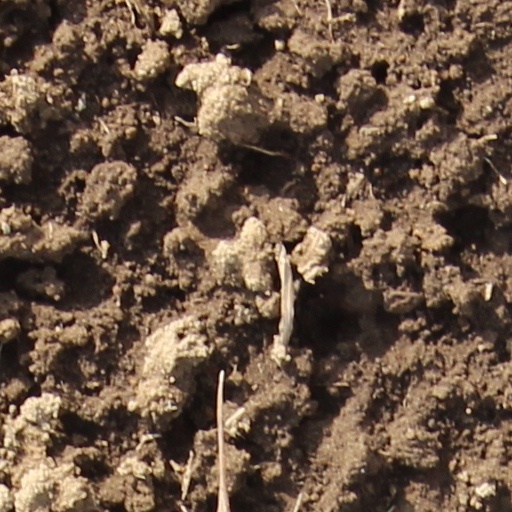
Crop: wheat